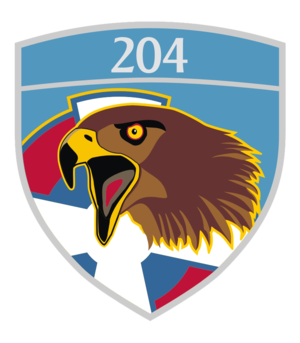
La Force aérienne et défense aérienne des forces armées serbes a été créée en 1912 et dissoute en 1918 lorsque la Serbie a adhéré à la Yougoslavie. Elle a été réhabilitée en 2006.